Houtman Abrolhos

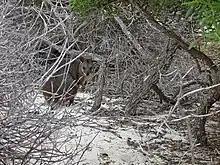
A tammar wallaby on North Island

The vascular flora of the Houtman Abrolhos has been thoroughly surveyed, and species lists have been published for 119 islands. As of 2001, these lists totalled 239 species from 68 families. A further six species have been collected in the Houtman Abrolhos, but cannot be allocated to islands because insufficient location information was recorded. There have also been collections of mosses, liverworts and lichens, but no information has been published on these non-vascular groups.